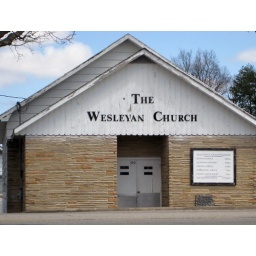
This was our view while eating our chicken snap wraps in McDonald's parking lot.